Cochise Hotel

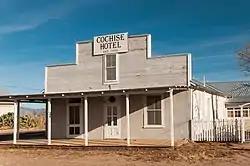
The Cochise Hotel in 2013.

The Cochise Hotel is a historic and functional hotel located in the town of Cochise in southeastern Arizona. The hotel was listed on the National Register of Historic Places on October 22, 1976.